Peale's dolphin

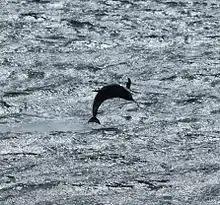
Peale's dolphin leaping off Falkland Islands

Peale's dolphin is endemic to the coastal waters around southern South America. On the Pacific side, they have been seen as far north as Valdivia, Chile, at 38°S. On the Atlantic side, sightings typically diminish at about 44°S — near Golfo San Jorge, Argentina. In the south, they have been seen at almost 60°S — well into the Drake Passage.